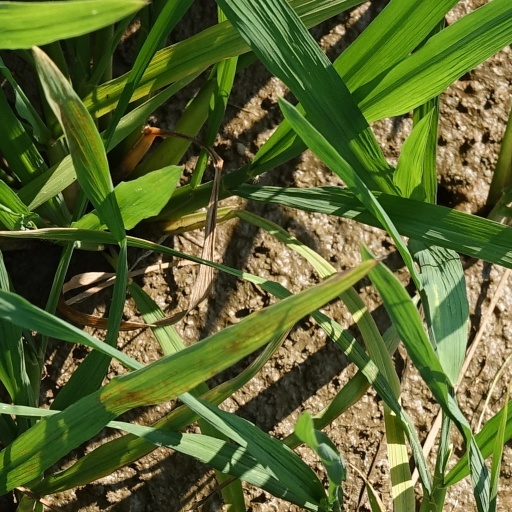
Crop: rice